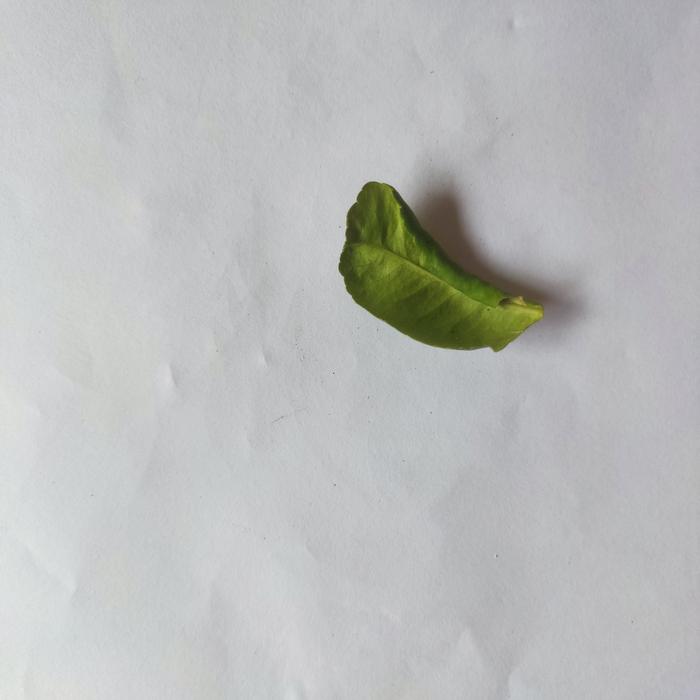
Crop: Lemon
Leaf condition: Sooty_Mold